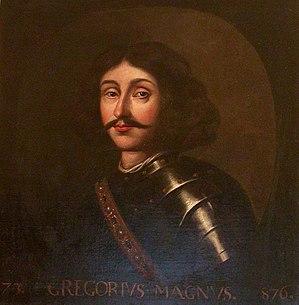
Le titre de roi des Écossais est porté par les souverains du royaume d'Écosse du haut Moyen Âge jusqu'en 1707.